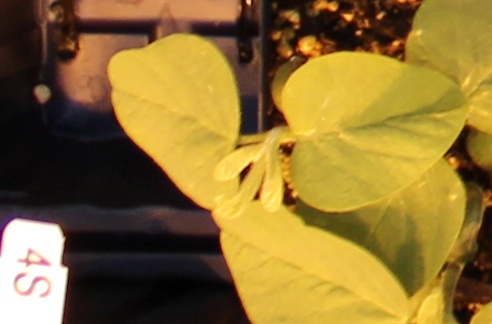
Label: Soybean